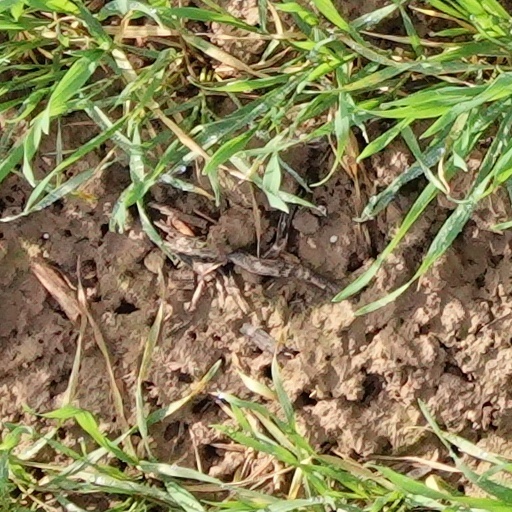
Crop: wheat